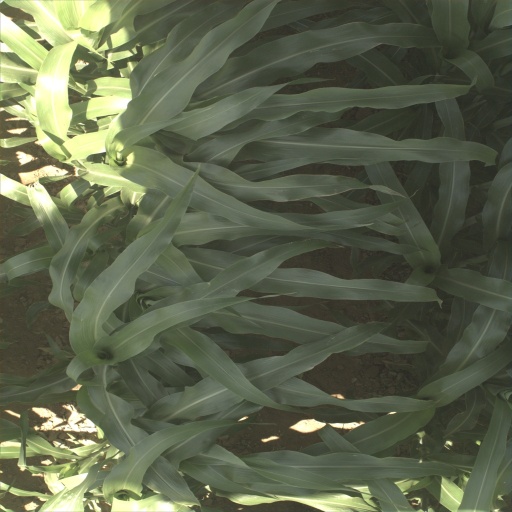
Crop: sorghum